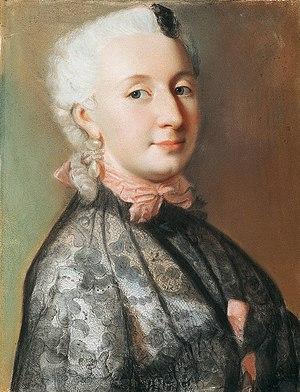
Frédérique Sophie Wilhelmine de Prusse, margravine de Bayreuth, fille aînée du roi de Prusse Frédéric-Guillaume Iᵉʳ, et sœur du grand Frédéric II de Prusse, née le 3 juillet 1709, morte le 14 octobre 1758.
L'admission des femmes en franc-maçonnerie est progressive et très diverse selon les époques et les pays. En 2016, dans un nombre croissant de pays, notamment en Europe, elles peuvent rejoindre des obédiences maçonniques mixtes ou exclusivement féminines, ces obédiences faisant généralement partie du courant adogmatique ou libéral de la franc-maçonnerie.